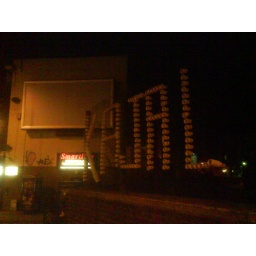
plastic cup art in Shoreditch